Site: brandenburg
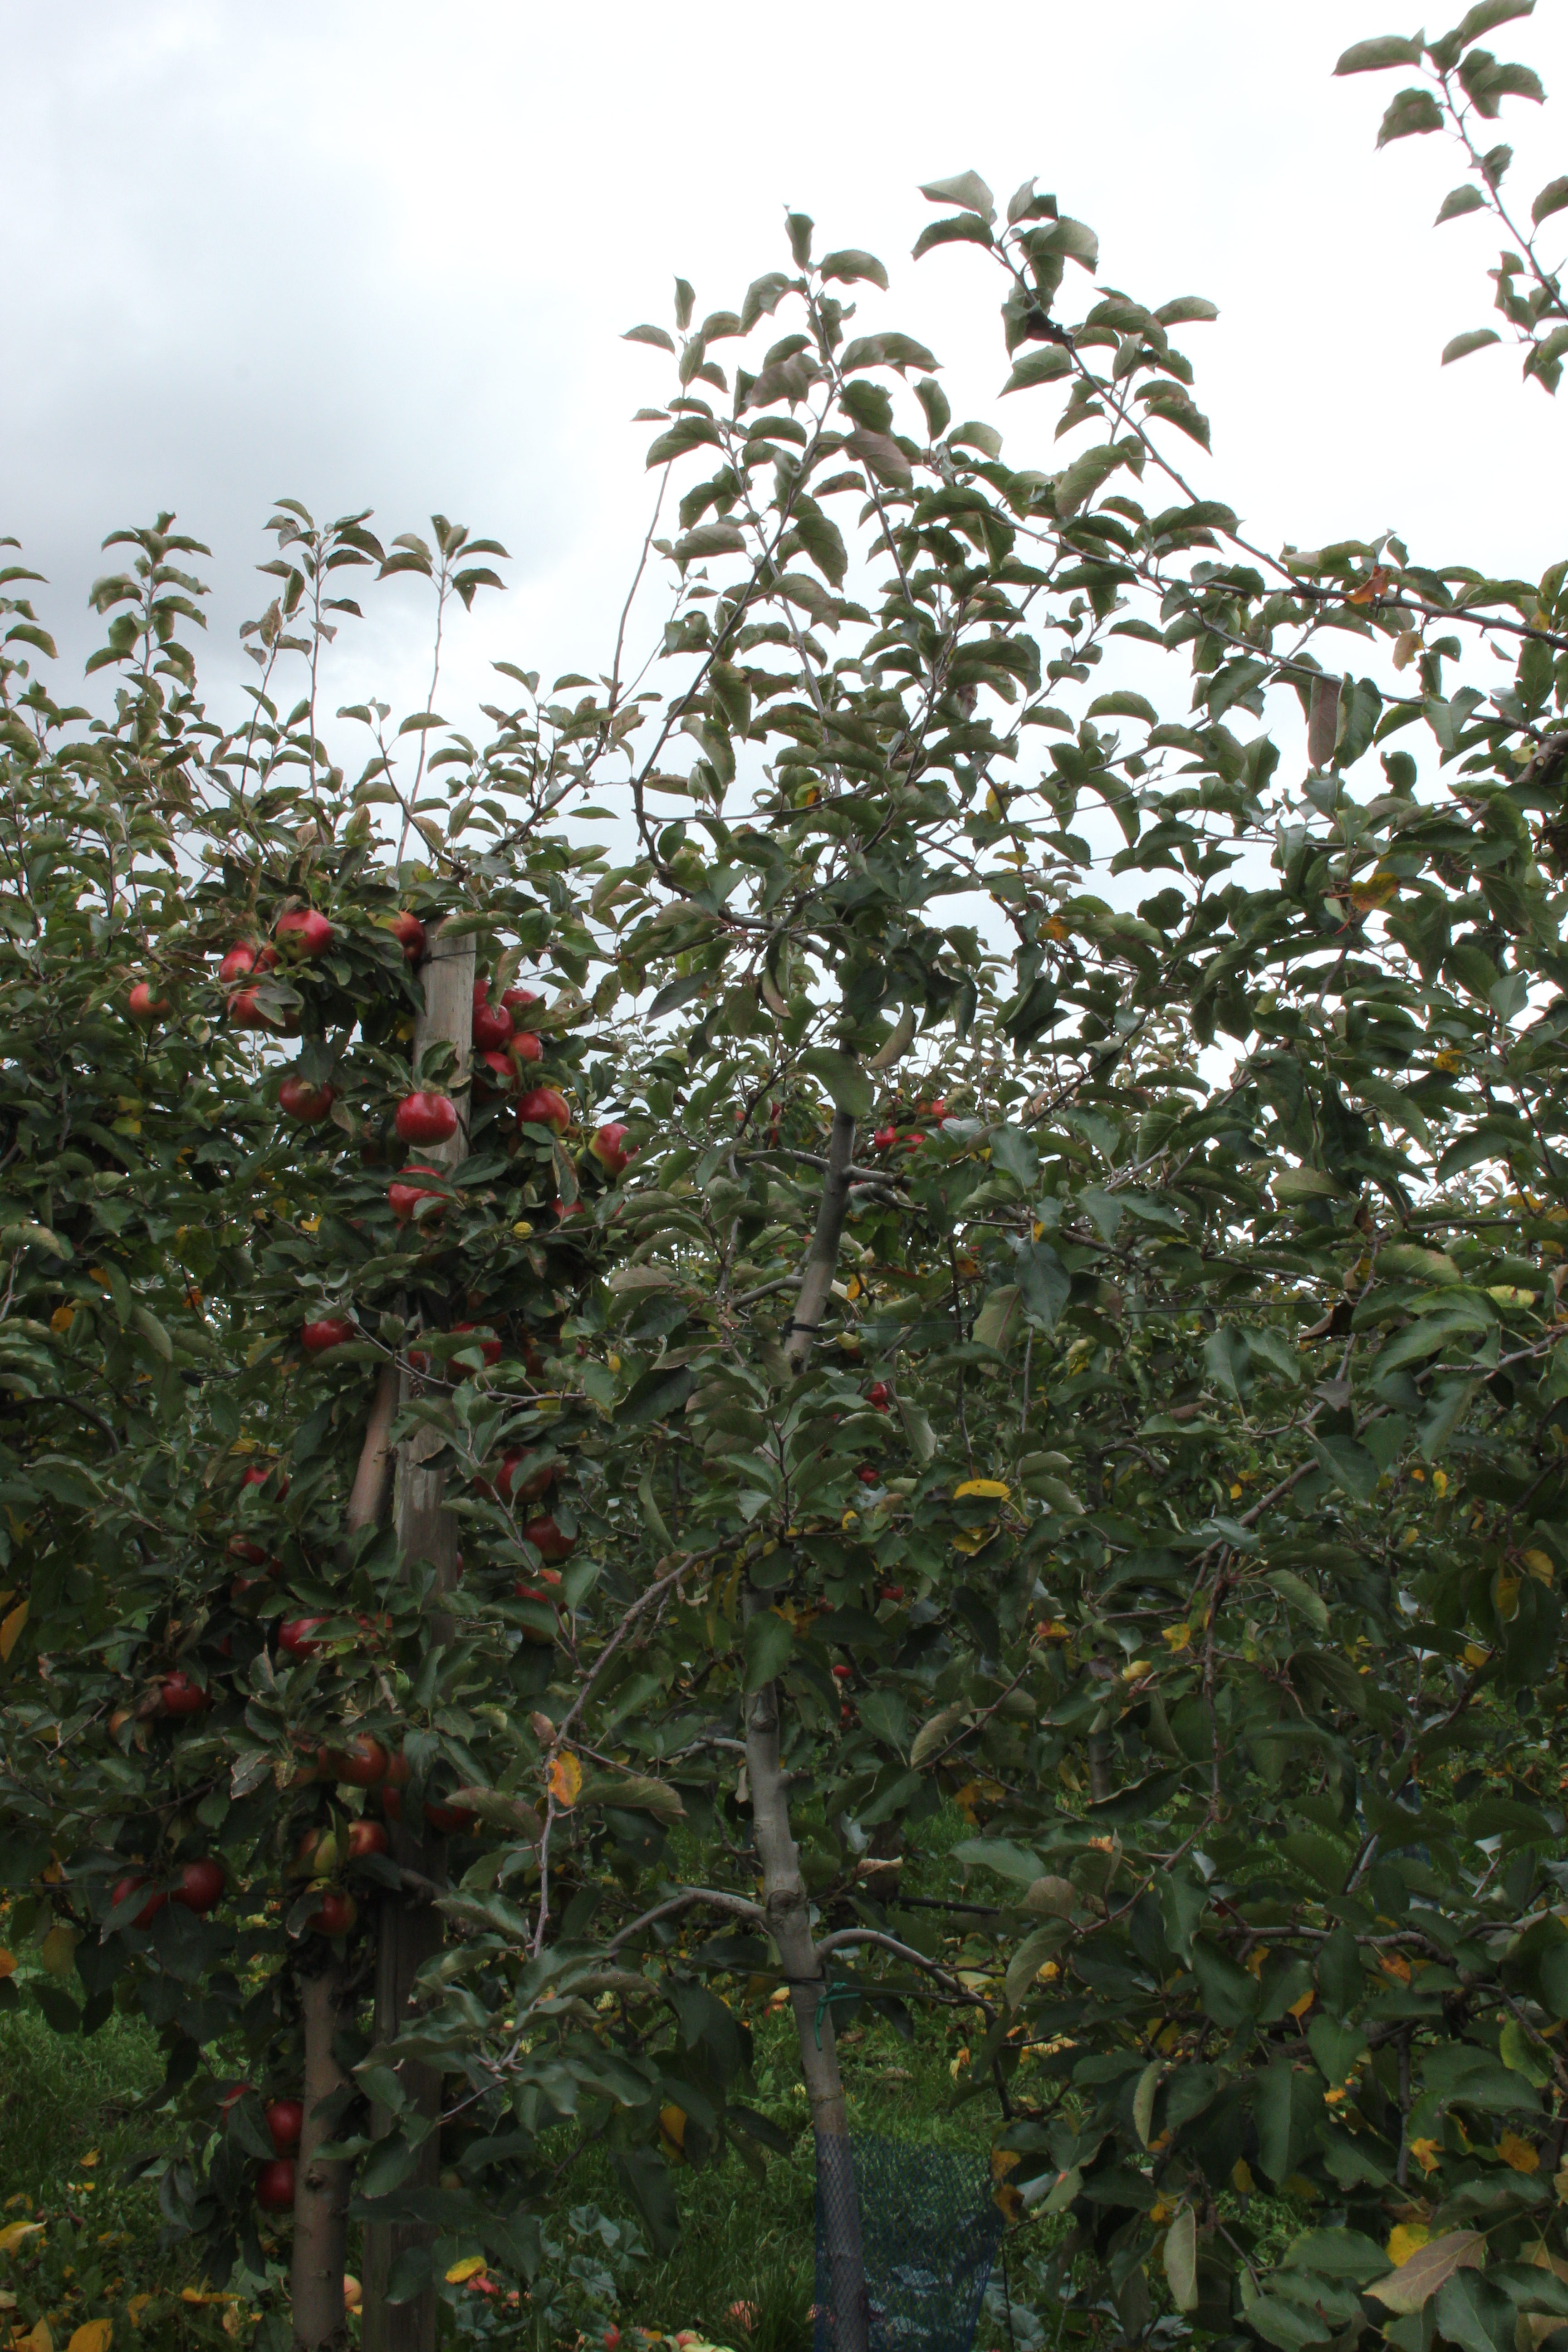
Growth stage (BBCH 91): Senescence, beginning of dormancy